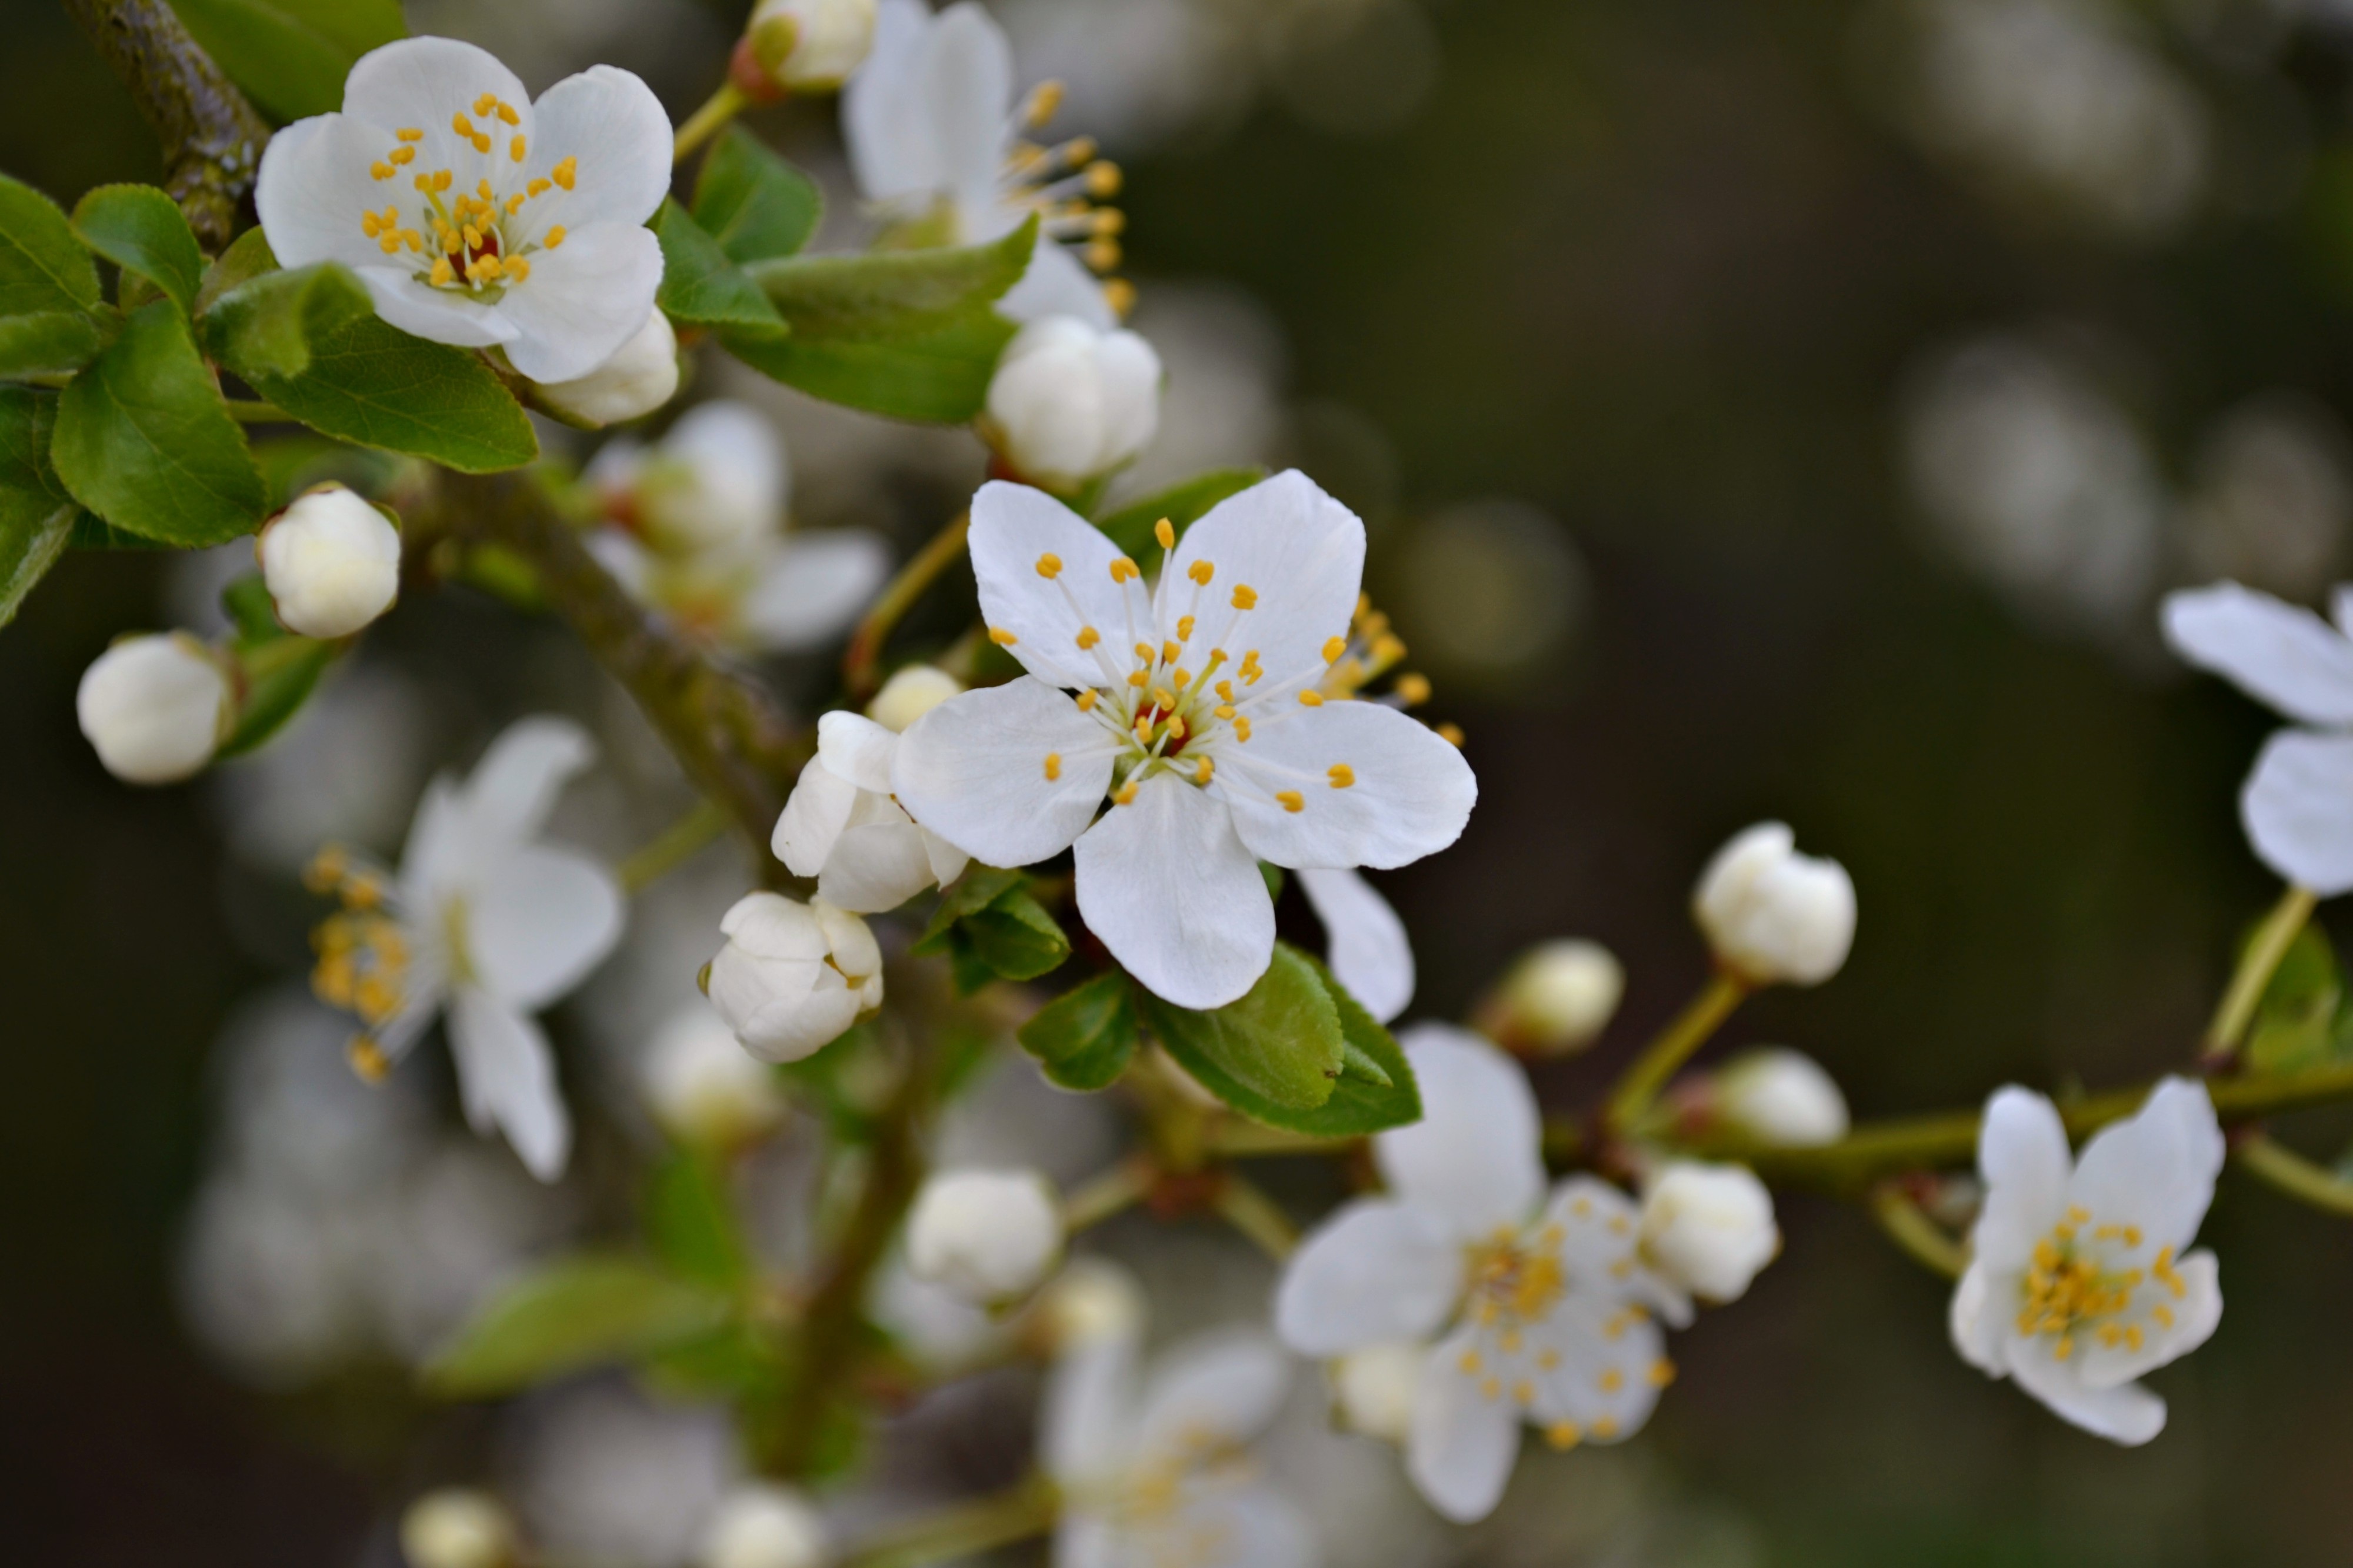
nature, branch, blossom, plant, white, fruit, flower, bloom, food, spring, green, produce, botany, garden, flora, wildflower, flowers, close up, shrub, blossoms, macro photography, white flowers, prunus spinosa, flowering plant, plum blossoms, white blossoms, land plant, plum tree branch